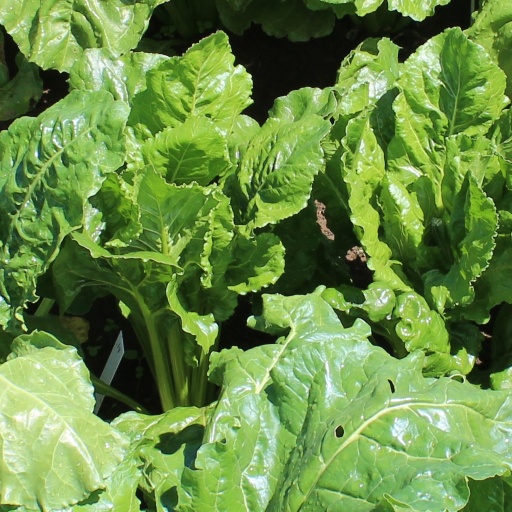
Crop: sugar beet